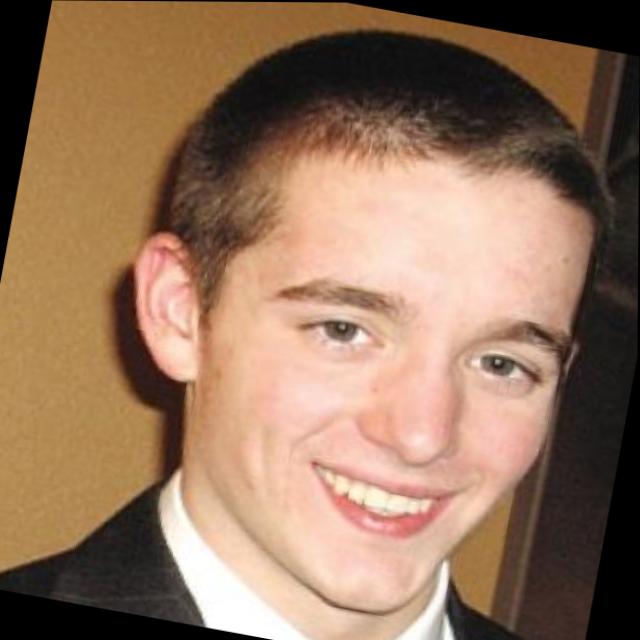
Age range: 13-20